Abruzzo wine region

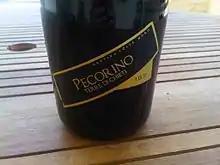
A semi-sparkling "frizzante" Pecorino from the Terre di Chieti IGT in Abruzzo

Abruzzo has approximately 30,000 hectares of vineyards planted in the region, with roughly half devoted to DOC production.